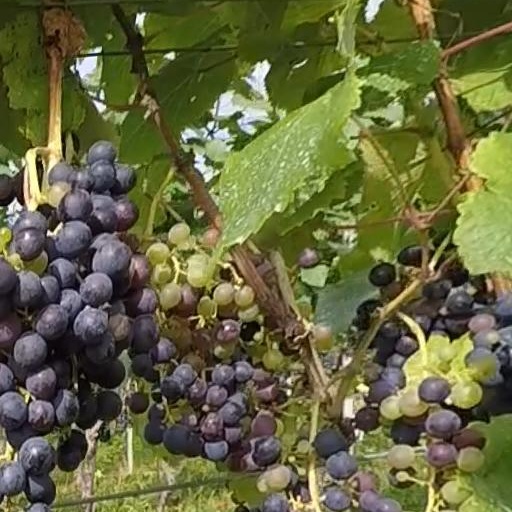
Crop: grape